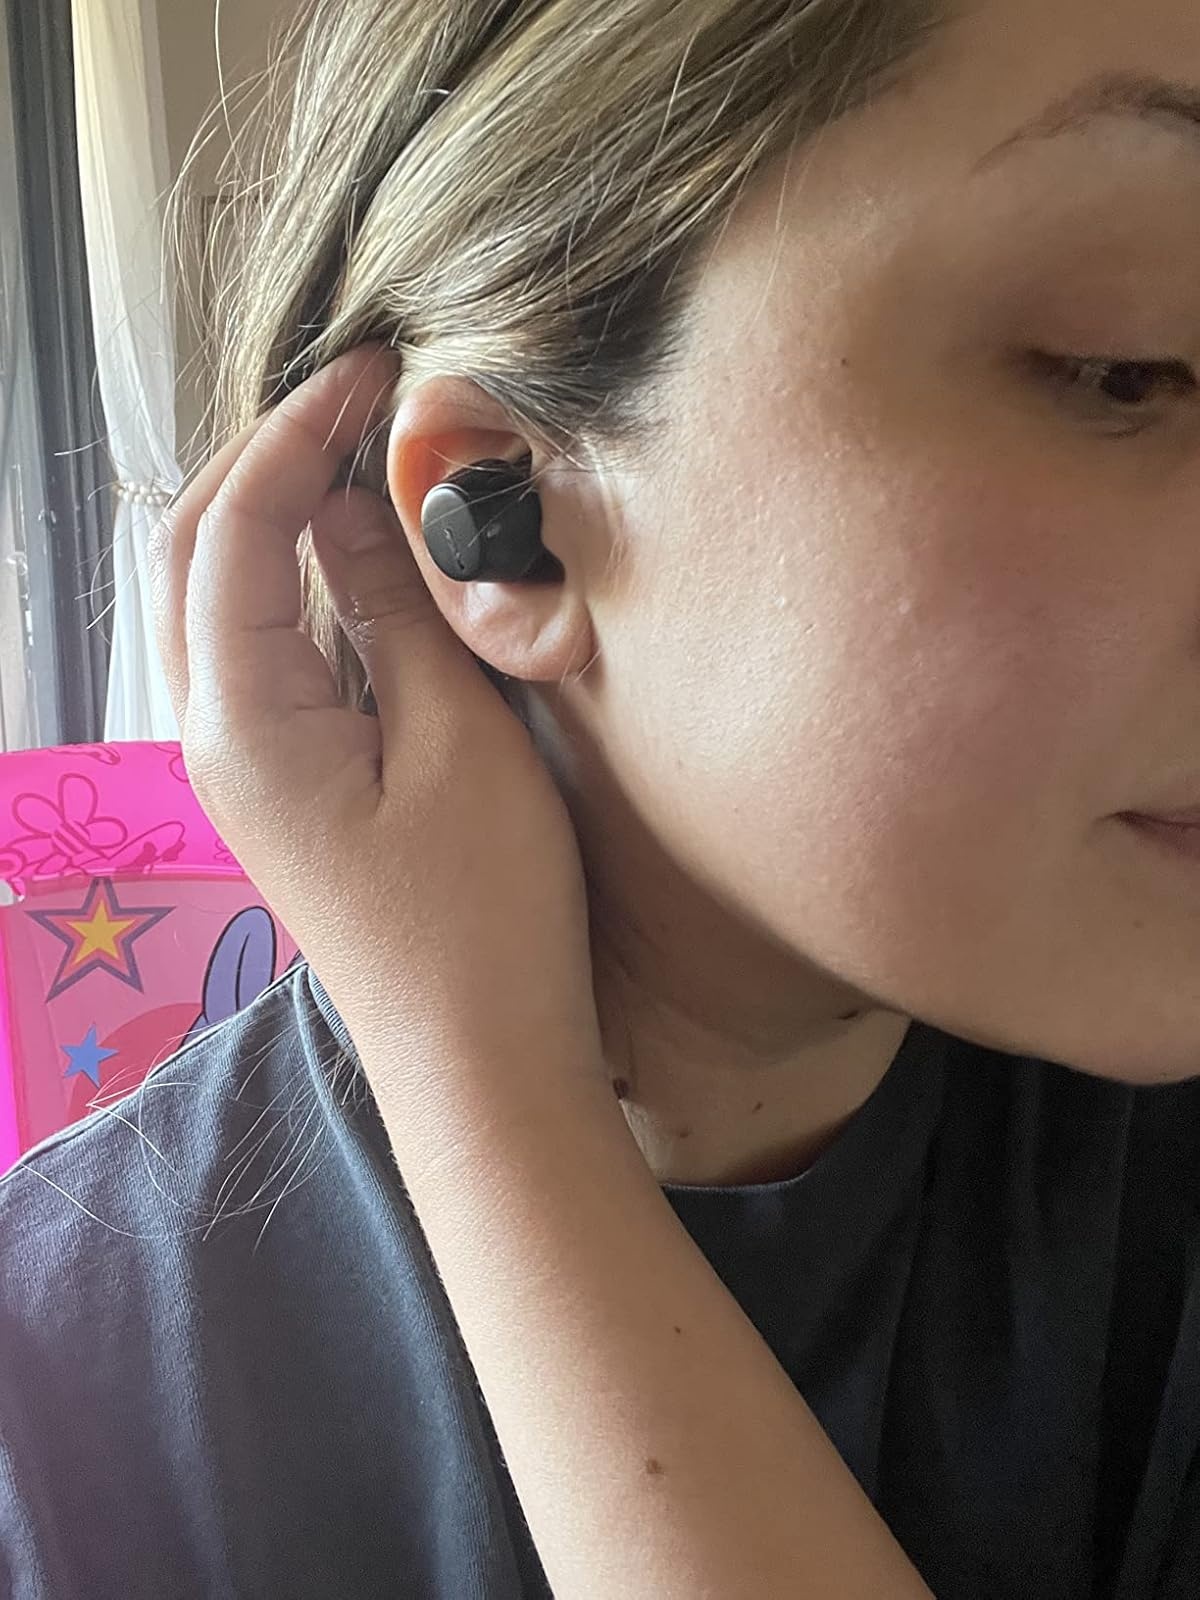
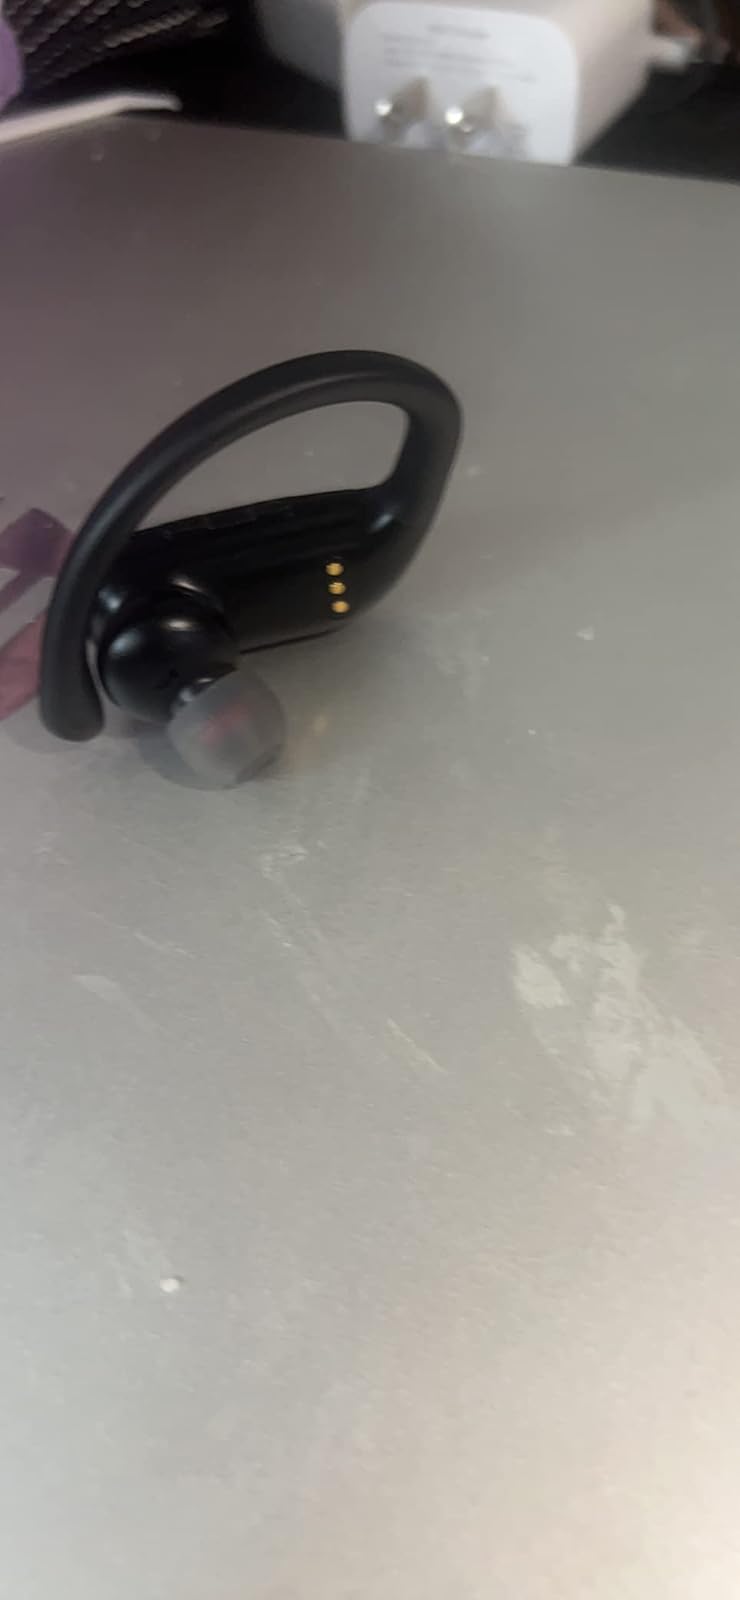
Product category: earbuds
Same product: no